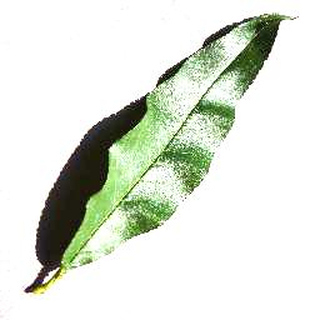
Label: healthy_peach